Ted Ray (golfer)

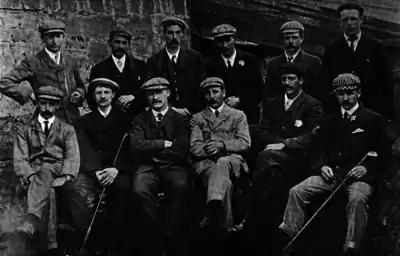
A group photo of the 1903 English golf team prior to their international match against Scotland. Ray is seated front row, second from the right.

Ray was an automatic choice for all the main internationals during his career. Before World War I, the England–Scotland Professional Match was the most important professional team competition. Ray was selected for the England team in all these matches, which started in 1903, as well as the 1911 Coronation Match. During this period the players were seeded, so that the best players played each other, while those regarded as the weakest players also played together. In most years from 1903 to 1909 Ray was seeded 4th in the England team, behind Harry Vardon, J. H. Taylor and Tom Vardon, although he played to 5th in 1905 behind Alfred Toogood and 3rd in 1906 ahead of Tom Vardon. Ray played 3rd in 1910 and 1912 and 2nd in 1913 ahead of J. H. Taylor.